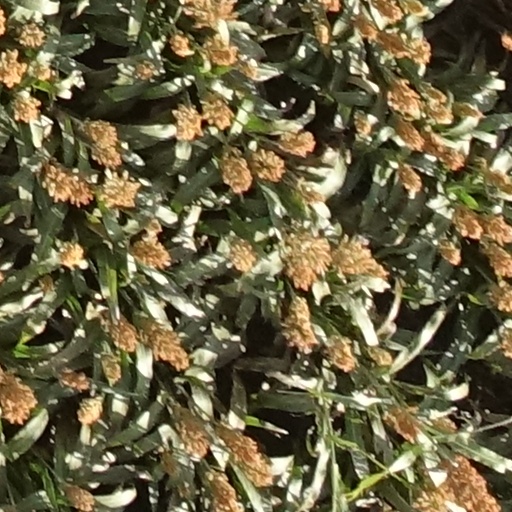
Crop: sorghum